Lucy Appleby

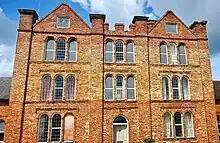
Hawkstone Abbey Farm, her residence

One of eight children, Lucy Appleby was born Florence Lucy Walley on 1 February 1920 to a farming and cheesemaking family at Lighteach Farm, Whitchurch, Shropshire. She attended Whitchurch Girls School which was integrated into Sir John Talbot’s School in 1936.